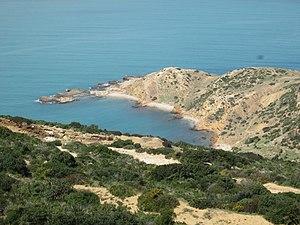
Cet article donne la liste des plages de Tunisie regroupées par gouvernorat, du nord-ouest au sud-est du pays.